Gold Spot

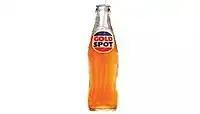
Gold Spot glass bottle

In 1993, Parle Bisleri sold Gold Spot along with Thums Up, Limca, Citra and Maaza to The Coca-Cola Company, which had just relaunched in the Indian market, reportedly for $40 million. In spite of its wide popularity, Gold Spot was withdrawn by Coke from the market in order to re-make space for Coca-Cola's Fanta brand.